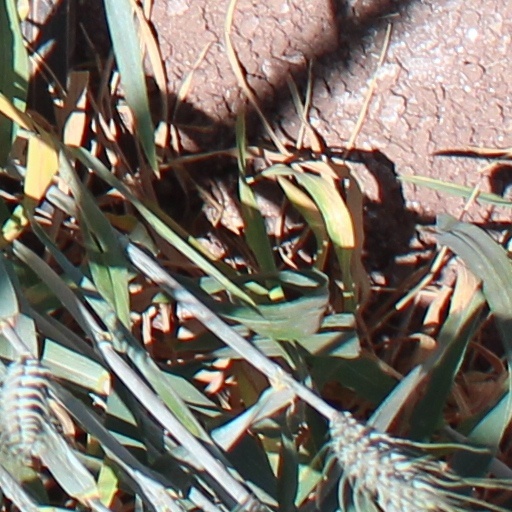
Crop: wheat